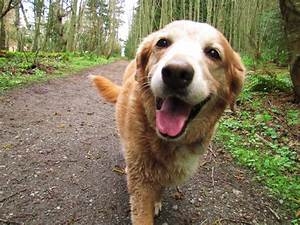
Label: dog